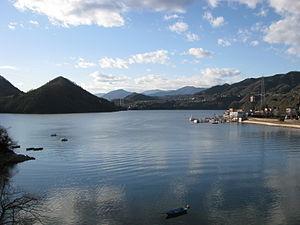
Le Lac Sagami est un lac artificiel situé à Midori-ku, Sagamihara, préfecture de Kanagawa dans la région de Kantō au Japon. Créé en 1947 après qu'un barrage eut été construit sur la rivière Sagami, c'est un site touristique et une unité de production d'énergie hydroélectrique. Le lac a aussi servi d'emplacement pour les compétitions de canoë-kayak aux Jeux olympiques d'été de 1964 tenus à Tokyo, situé à 60 km du lac.